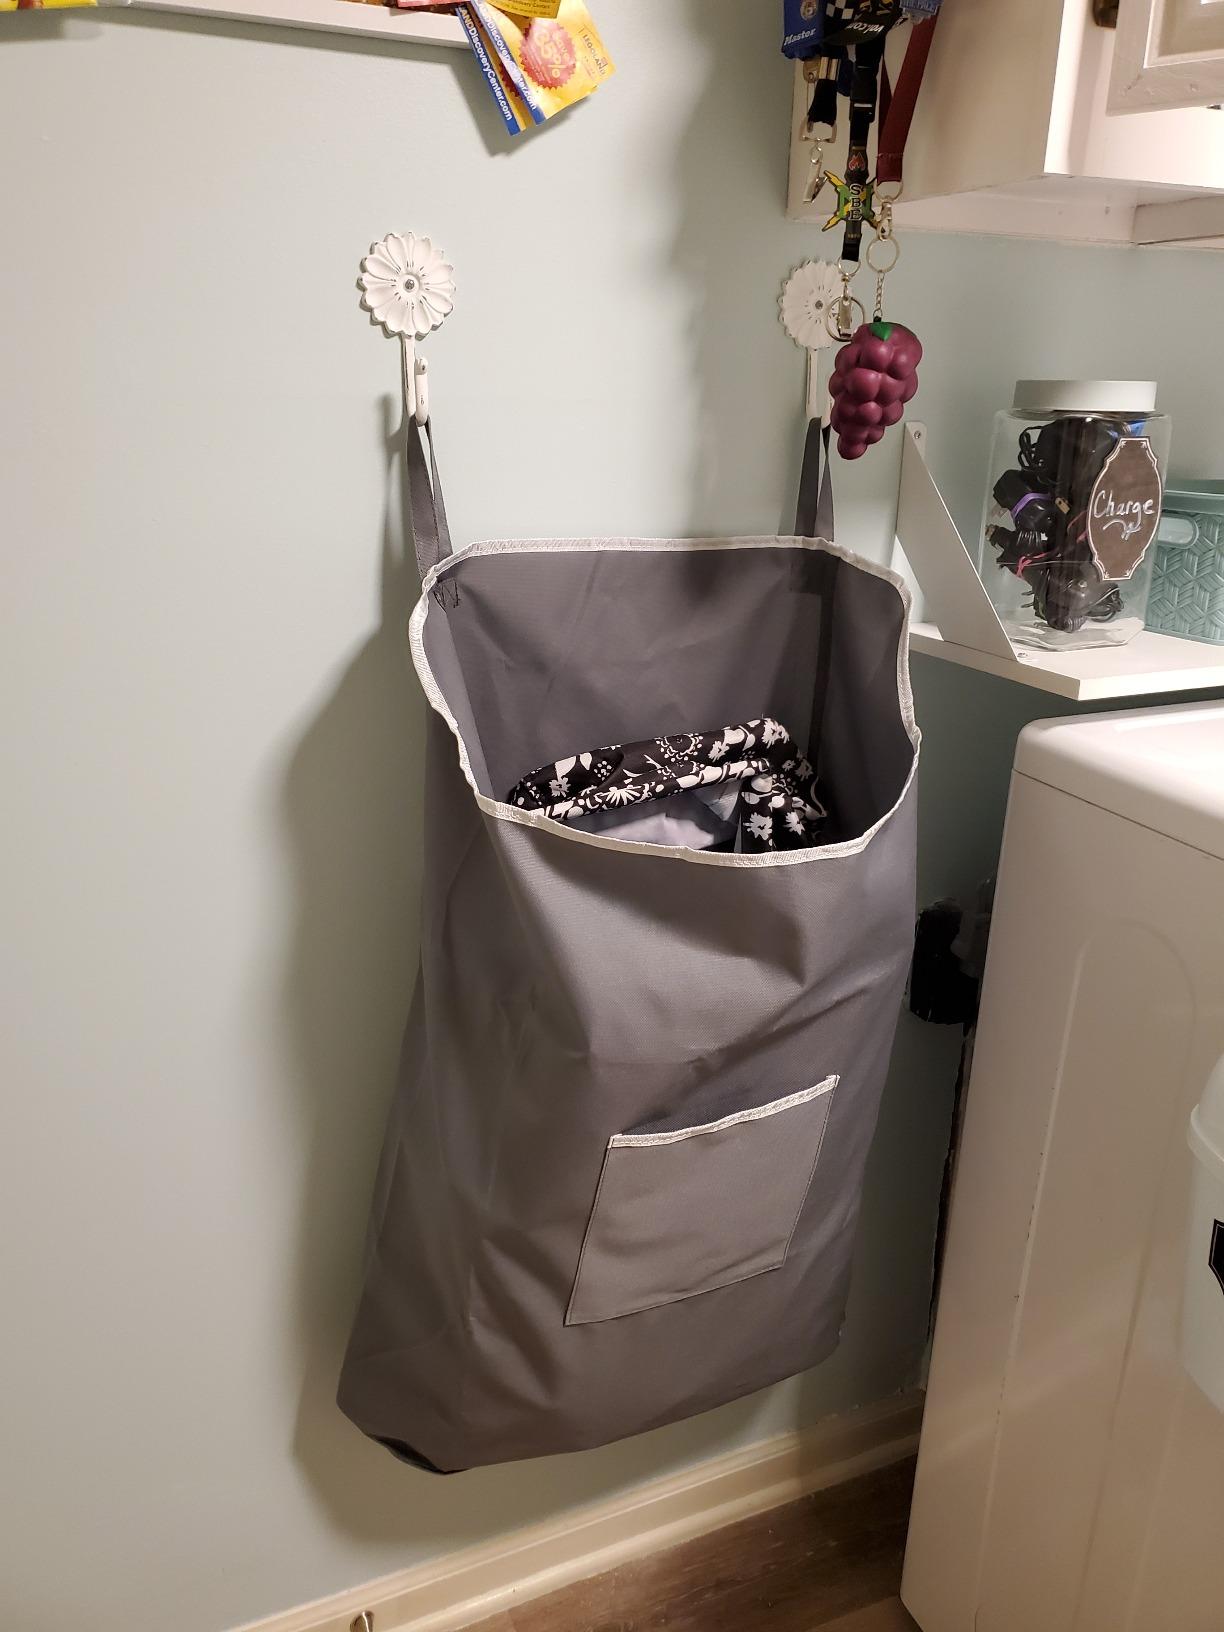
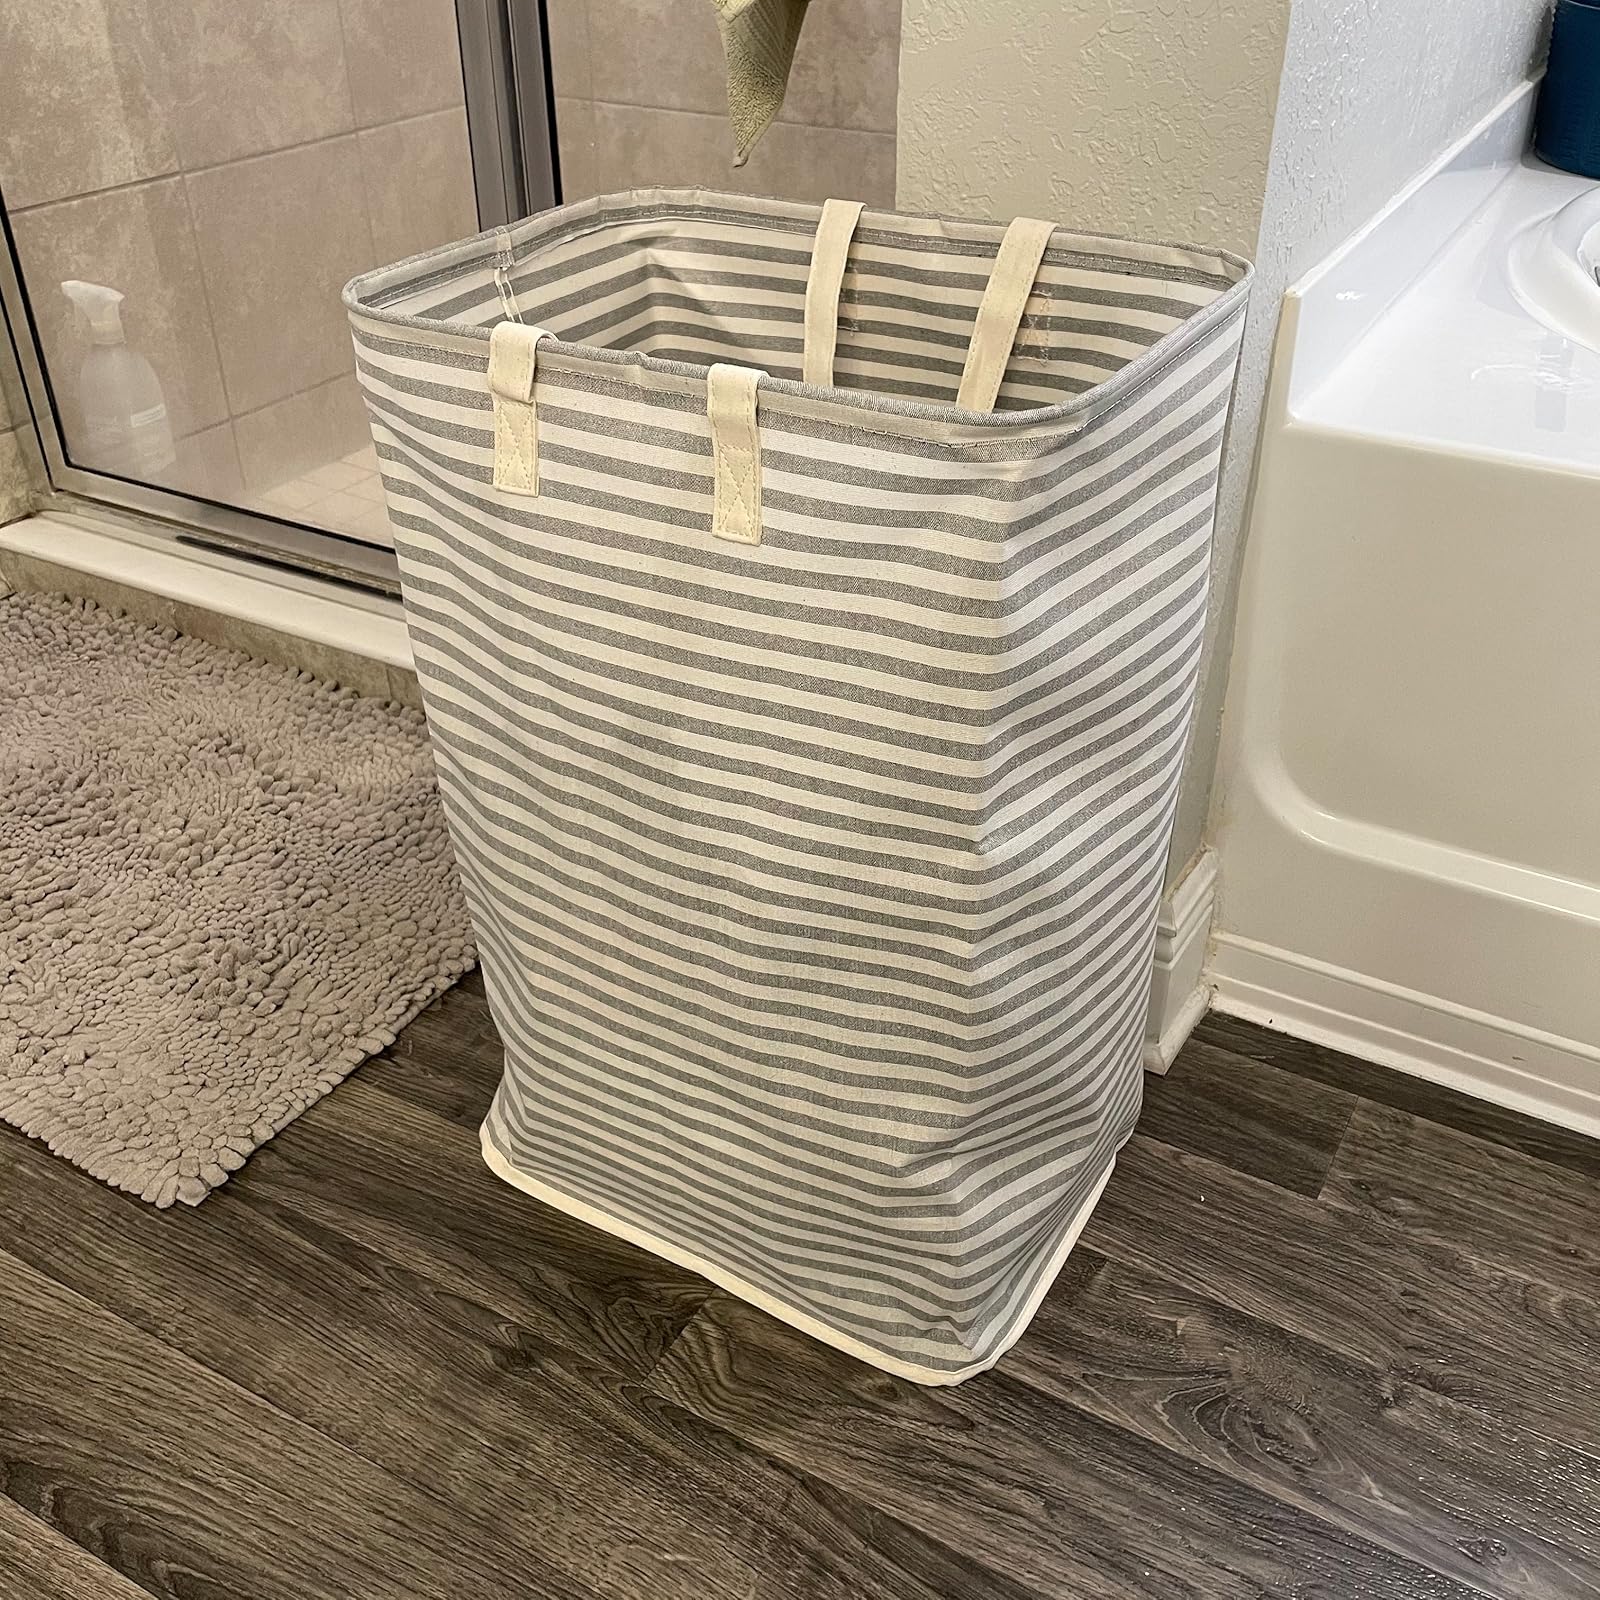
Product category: items_hamper
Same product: no